Women in STEM

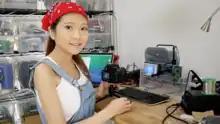
Naomi Wu demonstrating how to configure a Raspberry Pi 2

Abbiss states that "the ubiquity of computers in everyday life has seen the breaking down of gender distinctions in preferences for and the use of different applications, particularly in the use of the internet and email." Both genders have acquired skills, competencies and confidence in using a variety of technological, mobile and application tools for personal, educational and professional use at high school level, but the gap still remains when it comes to enrollment of girls in computer science classes, which declines from grades 10 to 12. For higher education programs in information and communications technology, women make up only 3% of graduates globally.